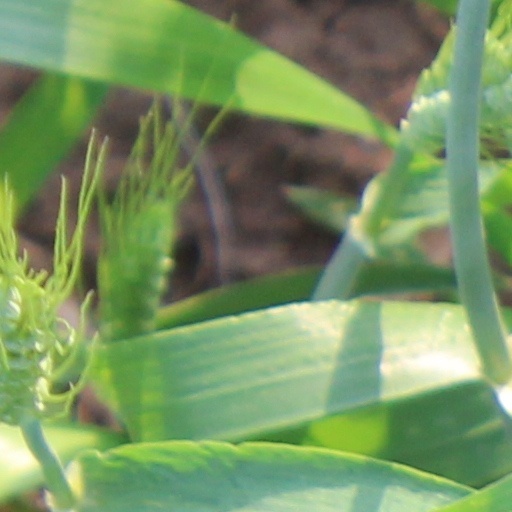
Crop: wheat